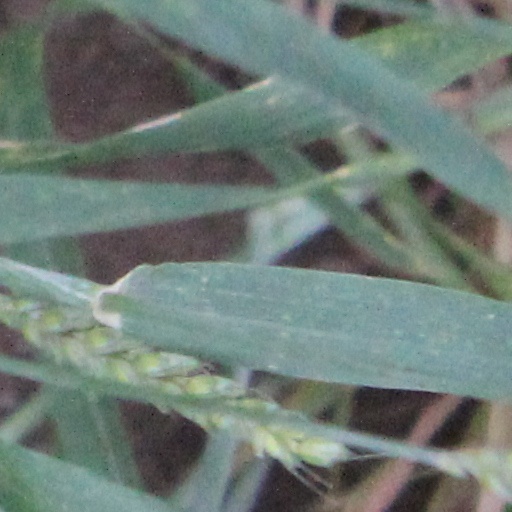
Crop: wheat